Tennessee Volunteers football rivalries

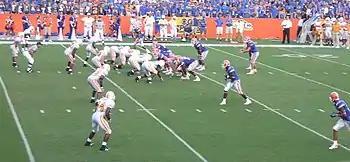
Vols vs Gators 2007

The Gators and Vols first met on the gridiron in 1916, and have competed in the same conference since Florida joined Tennessee in the now-defunct Southern Intercollegiate Athletic Association in 1912. However, a true rivalry has developed only relatively recently due to infrequent match-ups in past decades; in the first 76 years (1916–1991), the two teams met just 21 times. This changed in 1992, when the Southeastern Conference (SEC) expanded to 12 universities and split into two divisions. Florida and Tennessee were both placed in the SEC's Eastern Division, and have met annually on the football field since 1992. The rivalry quickly blossomed in intensity and importance, as both squads were perennial championship contenders throughout the 1990s. The first 10 SEC Championship Games, and 15 of the first 18, included either Tennessee or Florida from the East, and the game frequently proved pivotal to deciding the division champion.